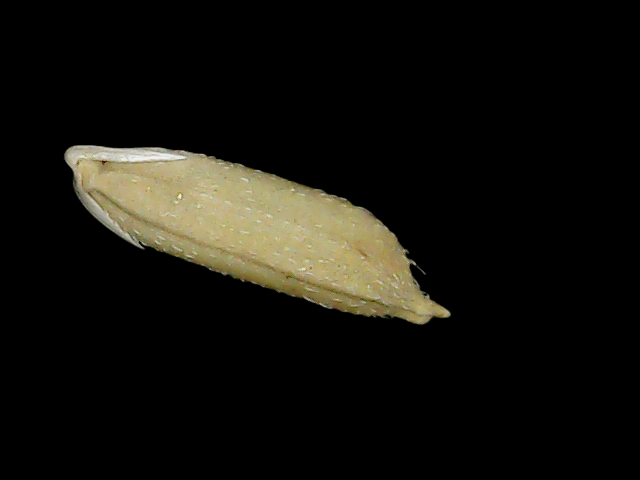
Rice variety: Bd49